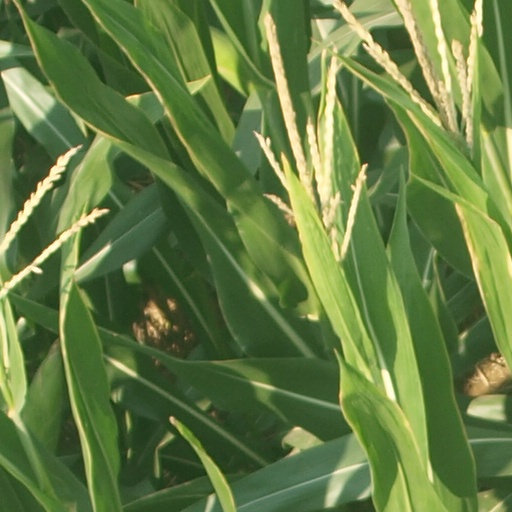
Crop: maize; corn